Grand Lodge of British Freemasons in Germany

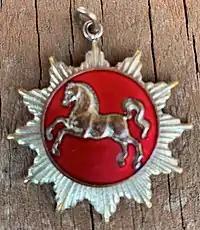
Saxony Lodge 842 Jewel

The beginnings of Saxony Lodge No.842 can be tracked back to 1953 when the Hannover Branch was affiliated to the Association of British Freemasons. This association and its various branches became a focal point of masonic instruction and learning which enhanced interest and membership, the Hannover Branch well exceeded thirty in number and it made meeting in the homes of its members impossible and so a committee were tasked with finding a suitable location. Stirling House (Kurt Schumacher Kaserne) in Hannover, the headquarters of Hannover and Hamburg districts, was used for the majority of meetings. Furniture was acquired from surplus held by the British Army and ingenious craftsmen produced folding tables and other lodge furnishings that made holding lodges of instruction easier. Meetings were held once a month, but no regular day was found due to Stirling house being in use by the military, the British Military Hospital in Hannover was used when Stirling House was unavailable.